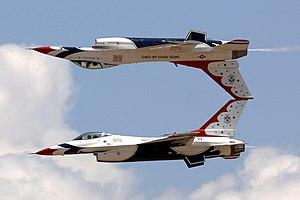
La patrouille acrobatique des Thunderbirds réalise un show aérien après la cérémonie de remise des diplômes de la Air Force Academy, le 30 mai 2007. Les cadets nouvellement diplômés accèdent au grade de lieutenant en second.